Kaohsiung Metro

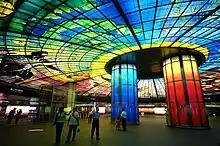
Formosa Boulevard Station's "Dome of Light"

The rolling stock is based on the Siemens Modular Metro design manufactured by Siemens Mobility. Trains run in 3 car sets (though platforms are designed to be able to accommodate up to 6 car sets) and are powered by third rail. Seats are arranged parallel to the windows, unlike their Taipei Metro counterparts. LED displays are installed above every alternate door (other doors show the route map), showing the name of the current station and next station in Chinese and English. Automated announcements are made in Mandarin, Taiwanese (with the exception of since no Taiwanese translation for the name is available), Hakka, and English, with Japanese announcements at the major stations. The train has AC traction motors with IGBT–VVVF inverters powered by Siemens.